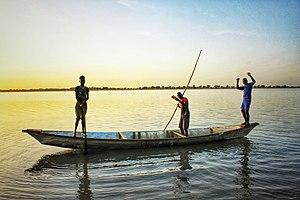
Les pêcheurs dans le lac de Guere situé dans le département du Mayo Danay à l'Extrême nord du Cameroun This is an image with the theme ""Africa on the Move or Transport"" from: Cameroon"